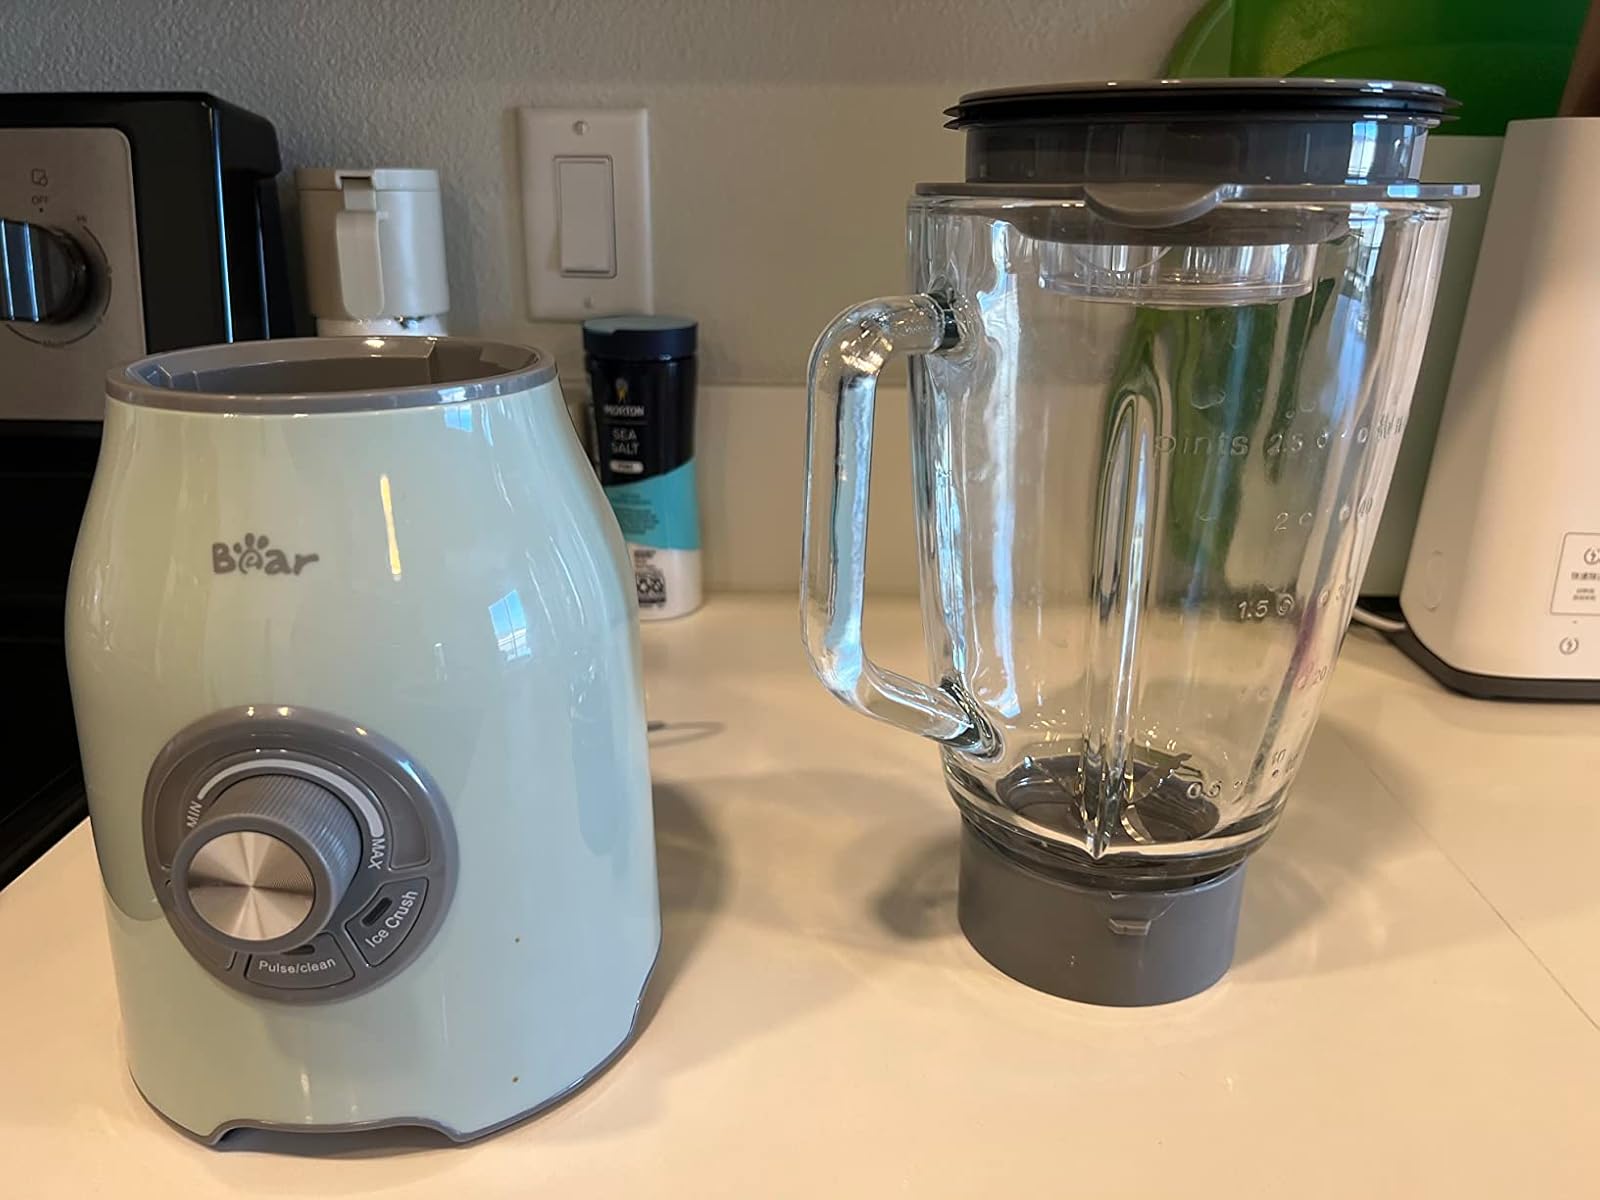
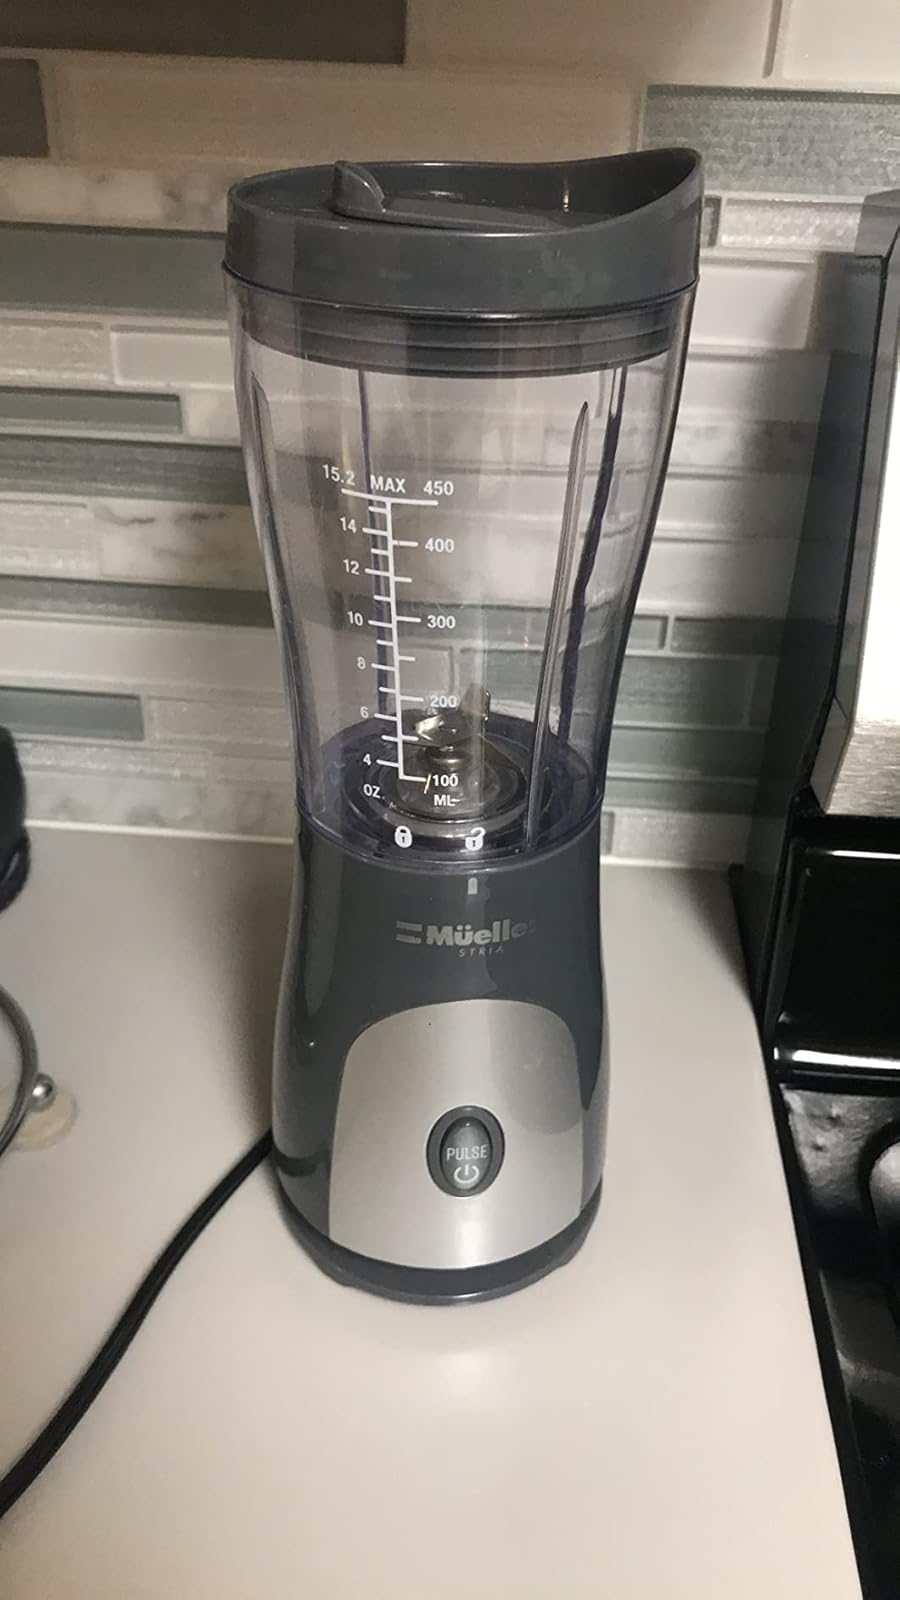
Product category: items_blender
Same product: no